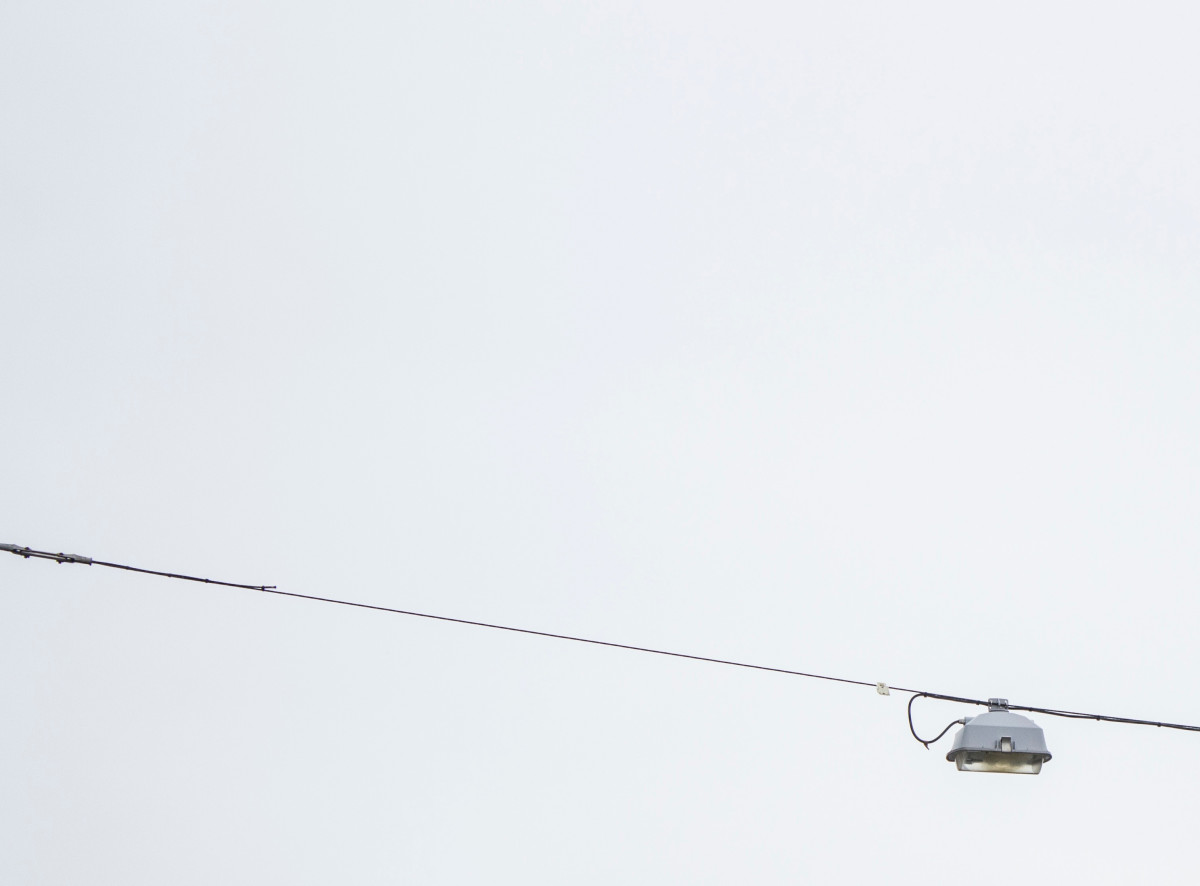
Tags: aircraft, ceiling, line, vehicle, street light, lighting, light fixture